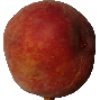
Label: Peach 1